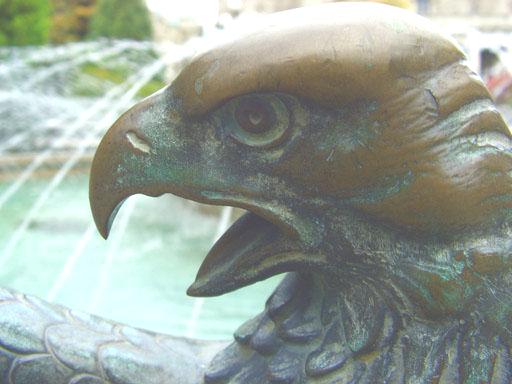
Material: metal